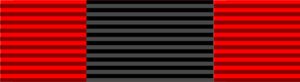
Sidi Mohammed, ou Sidi Mohammed ben Youssef, né le 10 août 1909 à Fès et mort le 26 février 1961 à Rabat, est le sultan de l'Empire chérifien et, à la suite de l'indépendance de l'État retrouvée en 1956, le roi du Maroc sous le nom de Mohammed V.